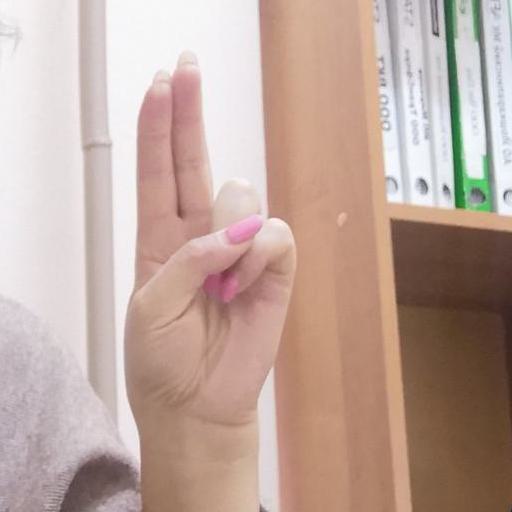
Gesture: two_up